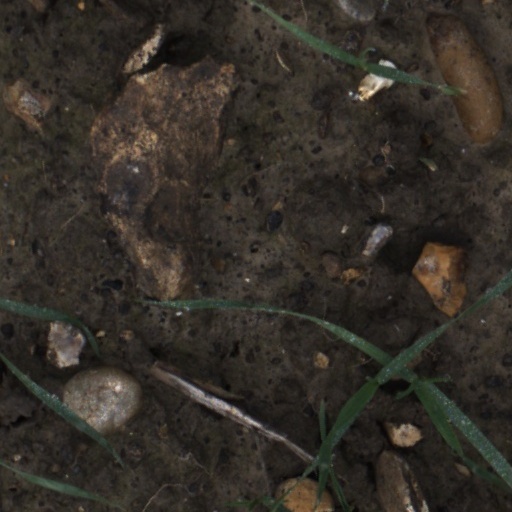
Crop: wheat